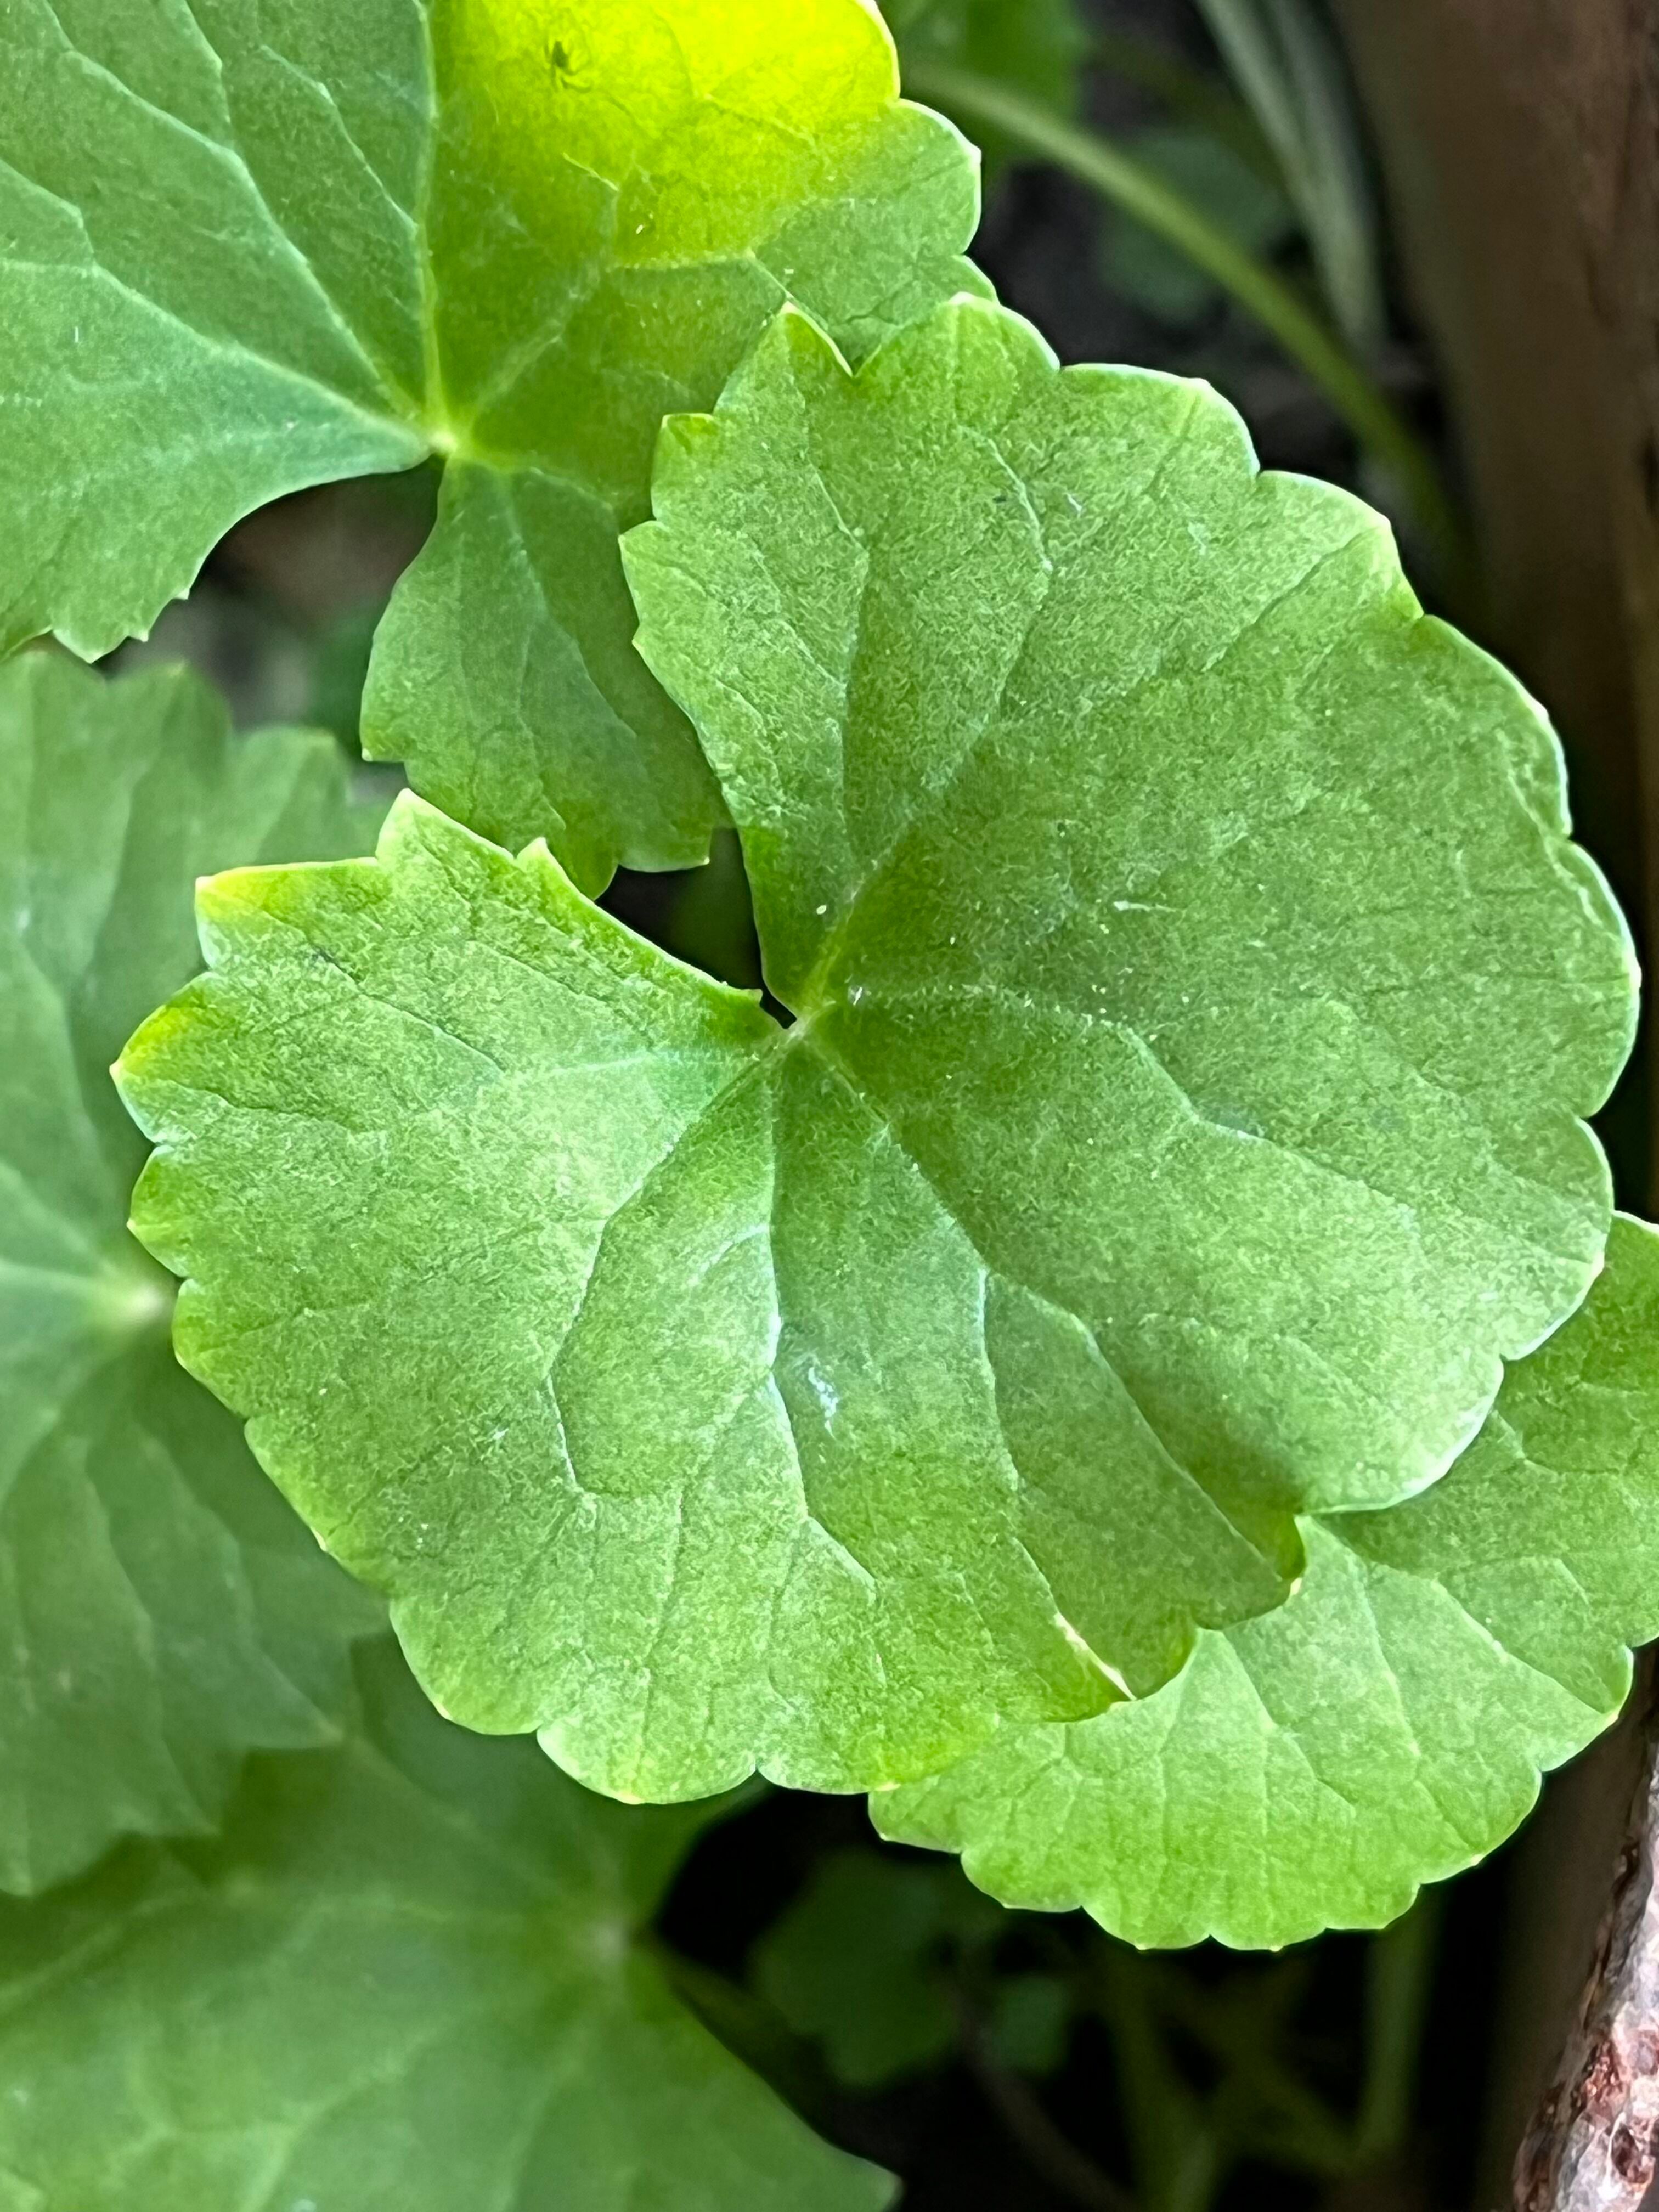
Plant species: centella-asiatica